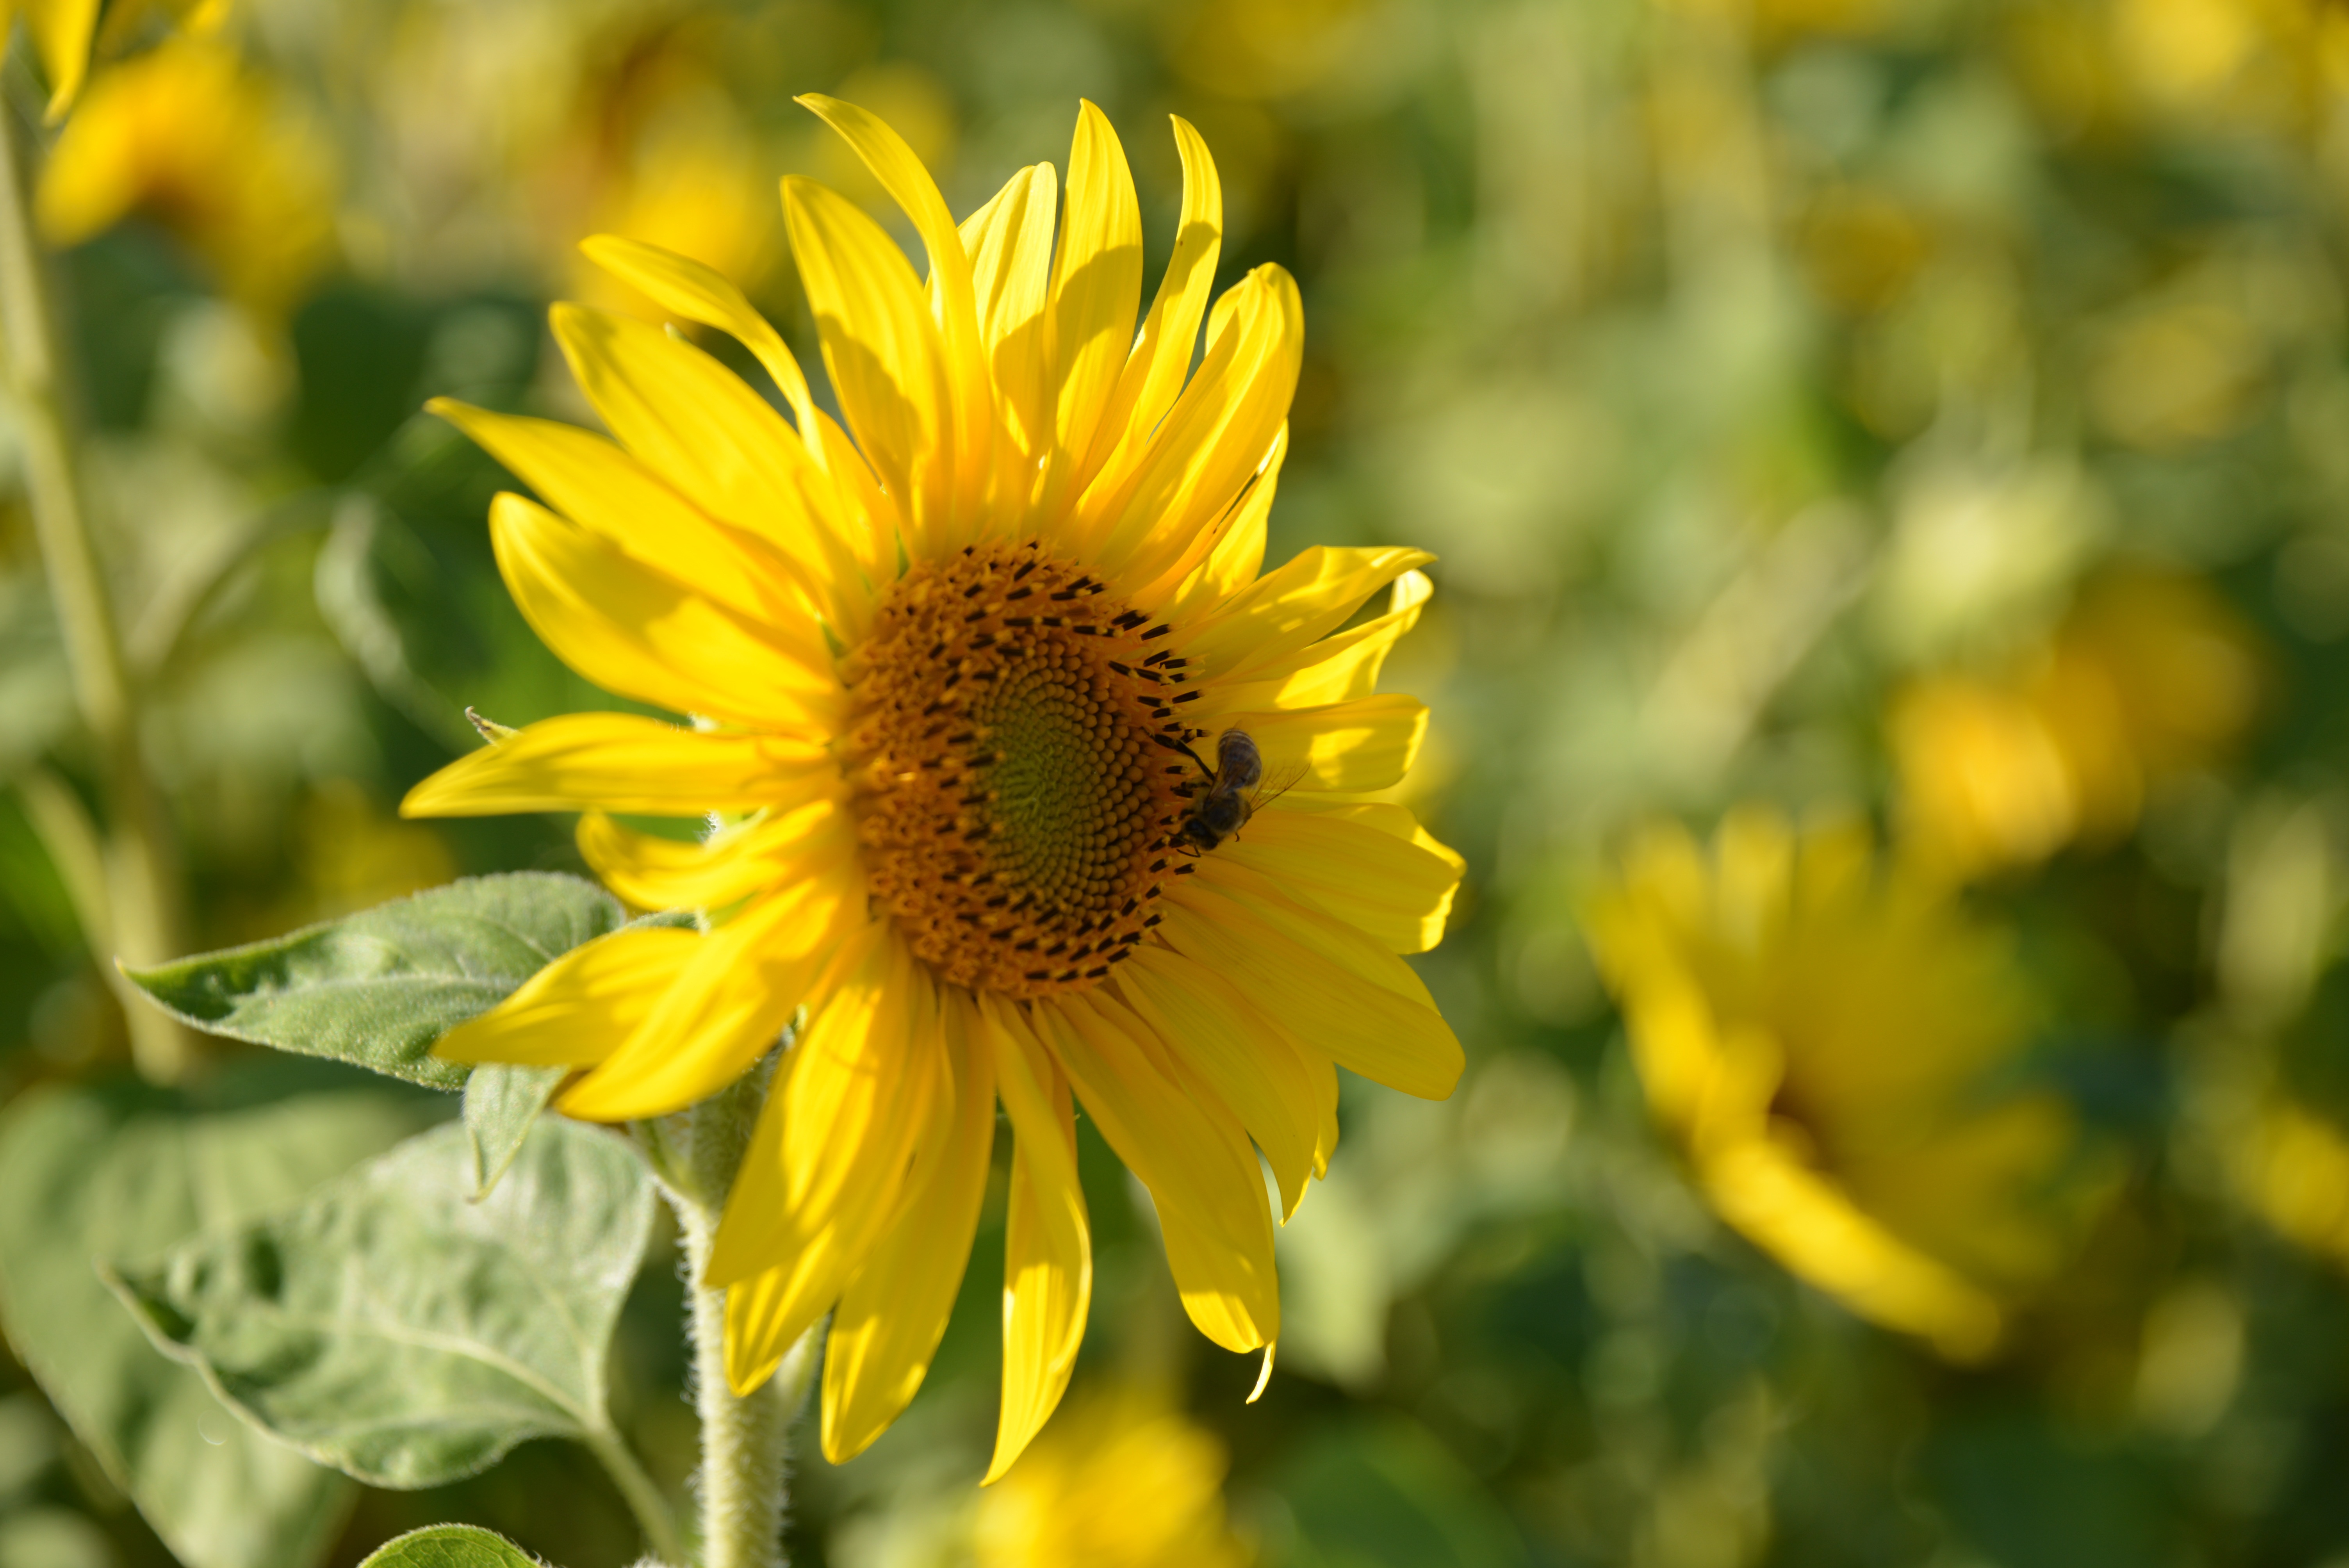
nature, blossom, plant, sky, field, flower, petal, bloom, summer, macro, botany, blue, yellow, garden, flora, sunflower, wildflower, flowers, leaves, sunny, bee, sun flower, sunflower seeds, macro photography, public record, flowering plant, daisy family, busy bee, land plant